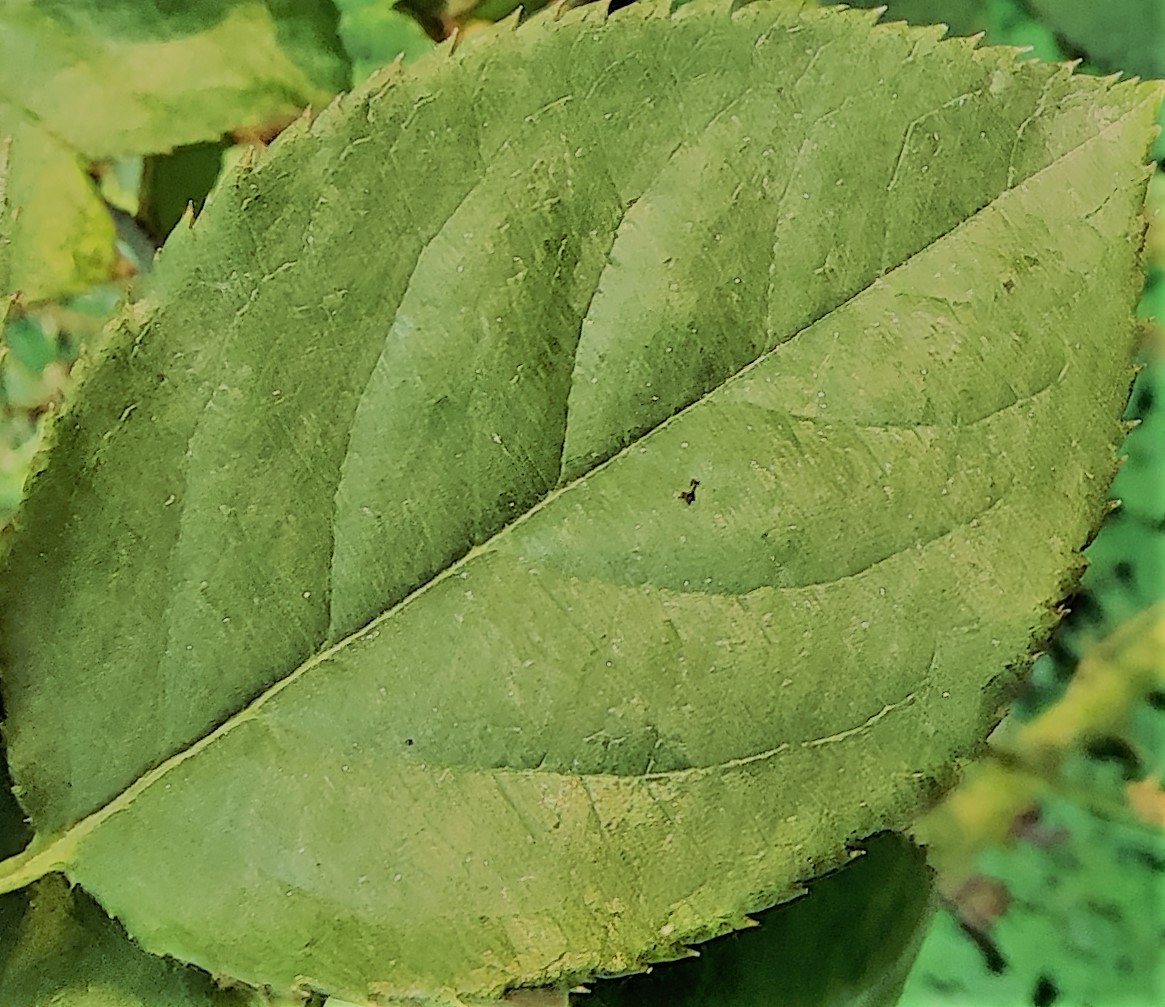
Label: Fresh Leaf